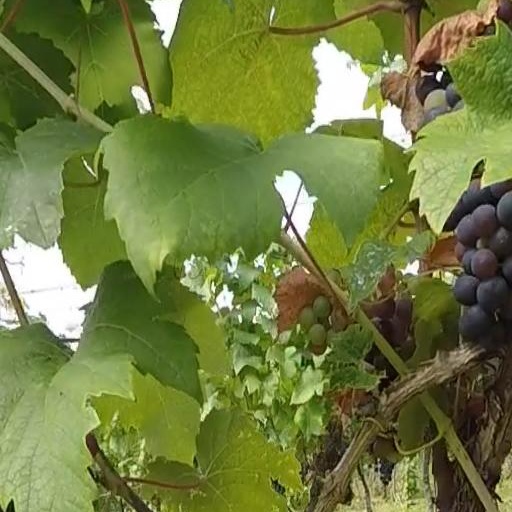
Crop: grape